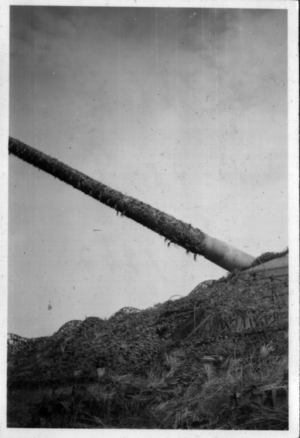
Bunkermuseum Hanstholm
38 cm kanon med camouflage i Hanstholm i 1947
Bunkermuseum Hanstholm er et museum omhandlende 2. verdenskrig. Museet består af 3 dele: En 2500 m² stor kanonbunker, en 1000 m² stor museumsbygning og et frilandsmuseum på 20 hektar, med ca. 25 åbne bunkere og en 1,2 km lang fungerende smalsporet 60 cm jernbane. Selve museumsbygningen blev indviet af Dronning Margrethe II i 2002.